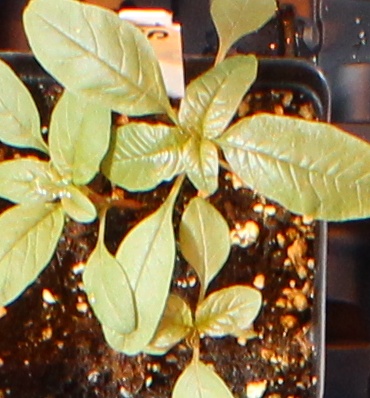
Label: Waterhemp